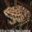
Label: frog